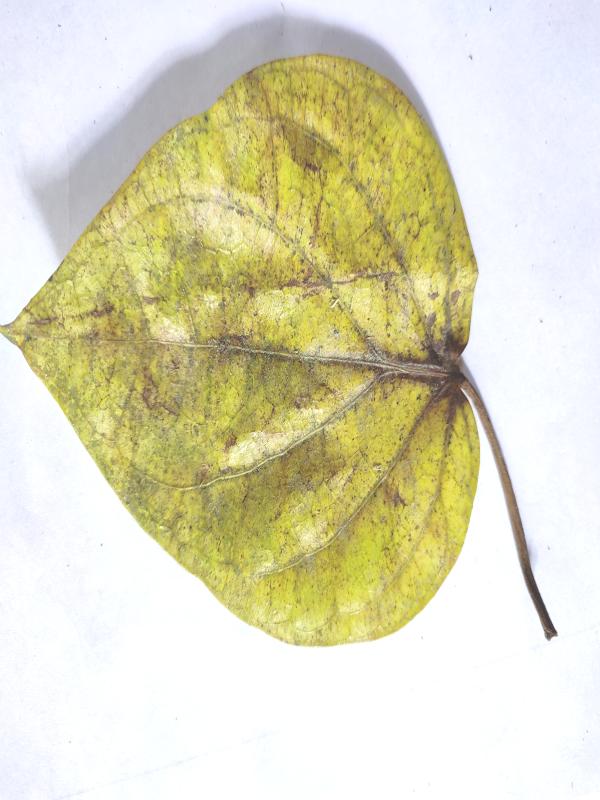
Label: Dried_Leaf